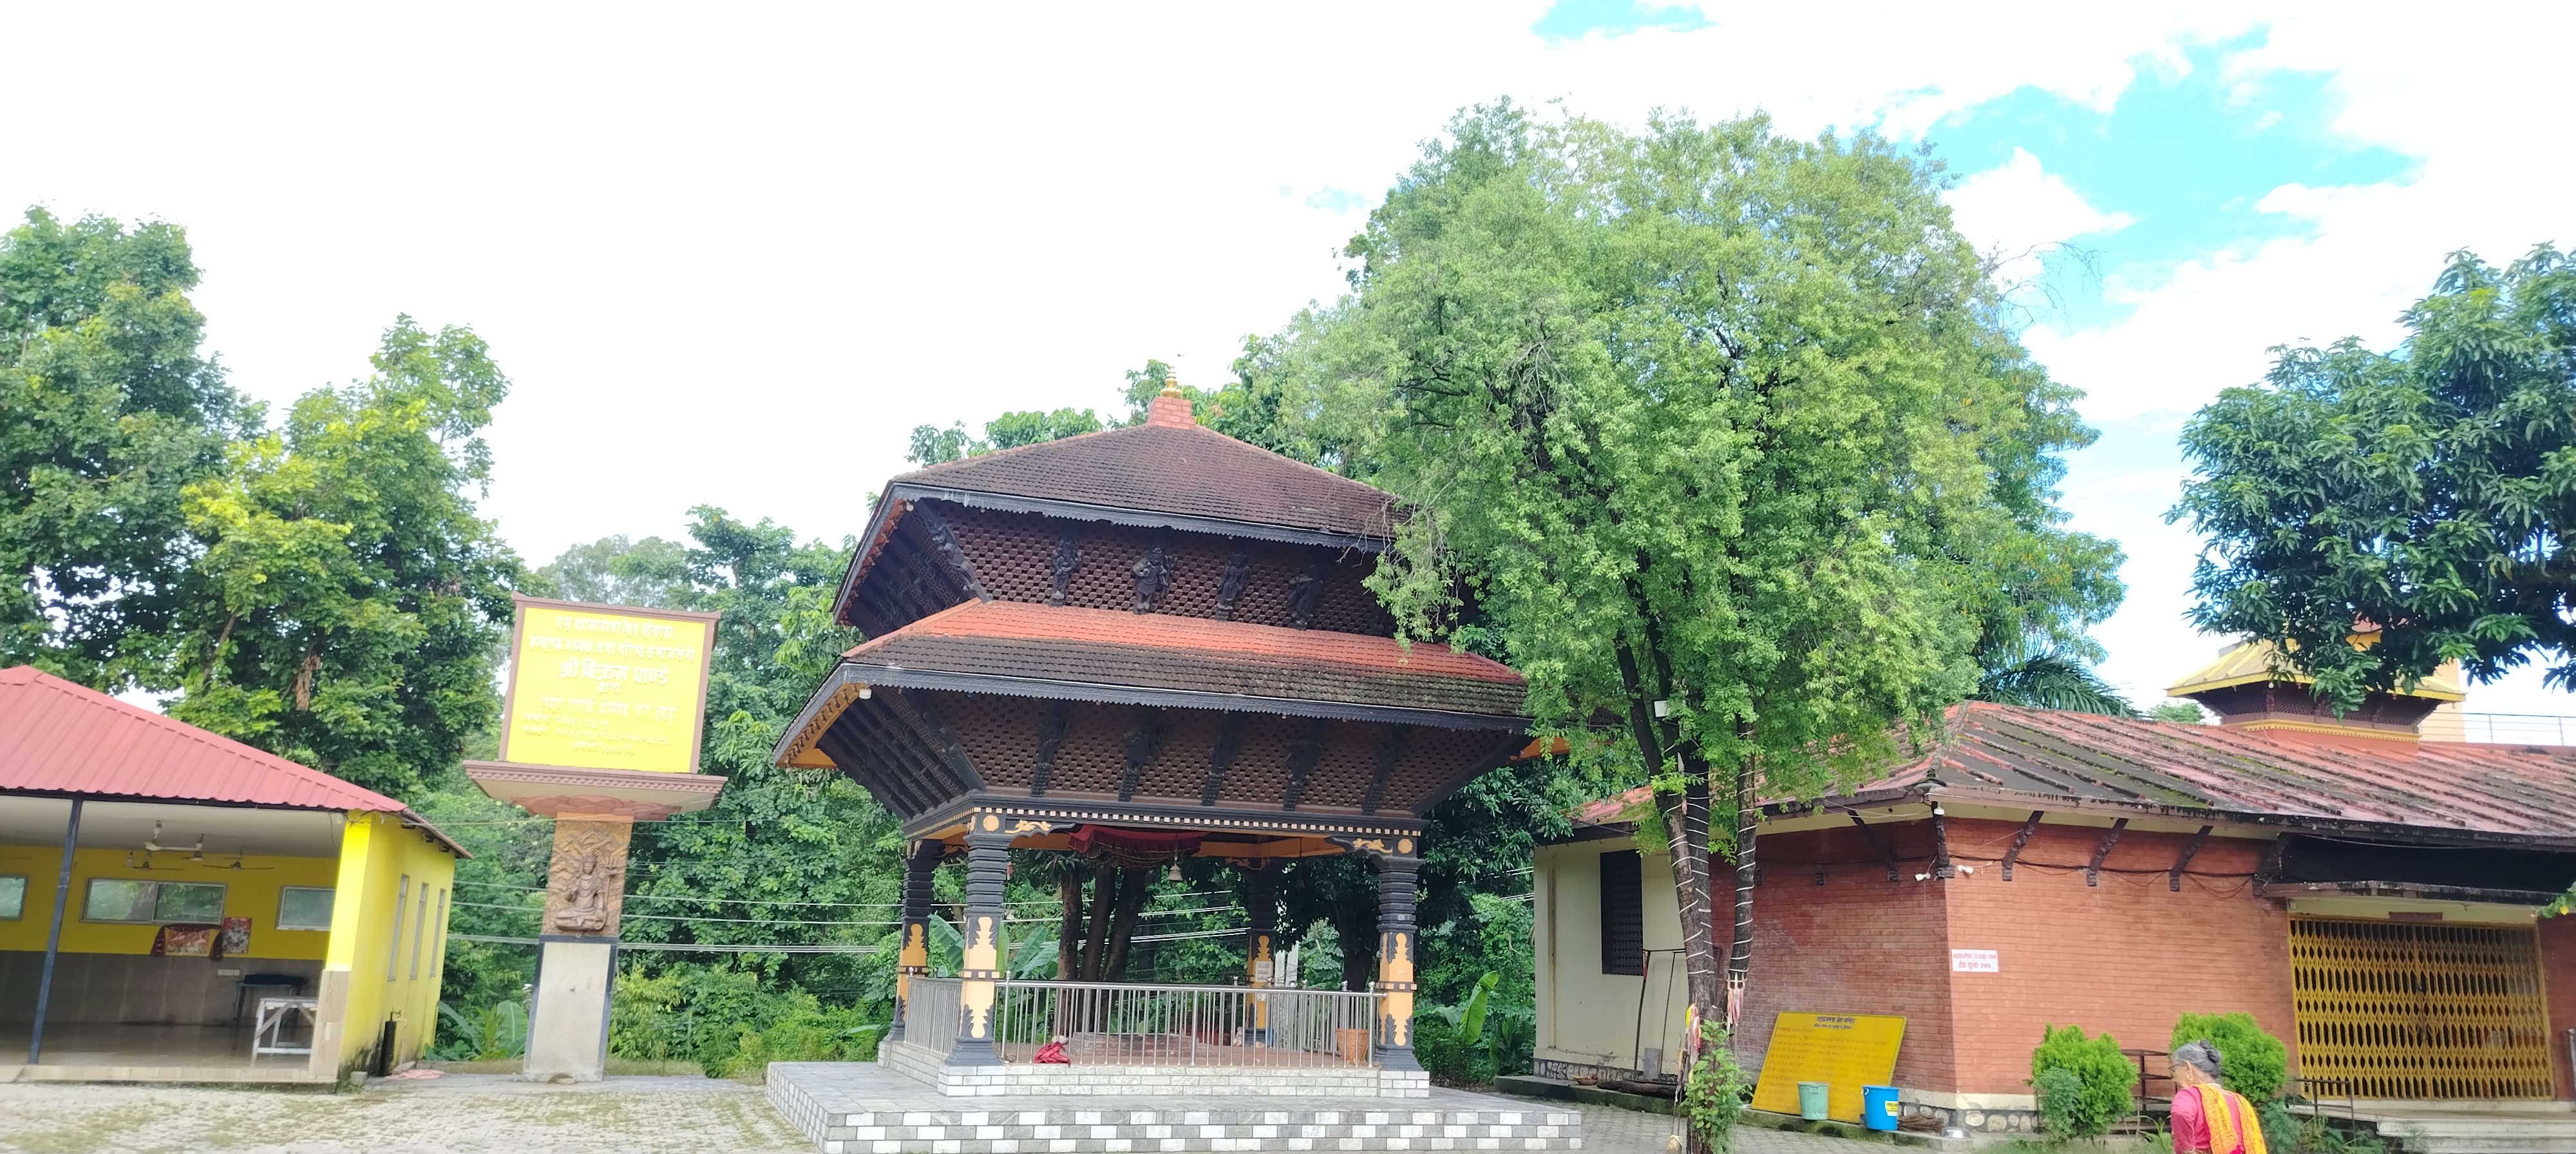
Heritage site: MahaKaleshwor_Shiva_Temple